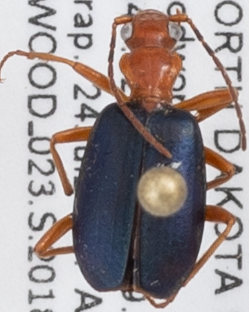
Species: Brachinus cyanochroaticus
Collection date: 2018-07-24
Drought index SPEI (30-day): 0.24
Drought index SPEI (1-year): -0.17
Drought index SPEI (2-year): -0.39